Oil shale industry

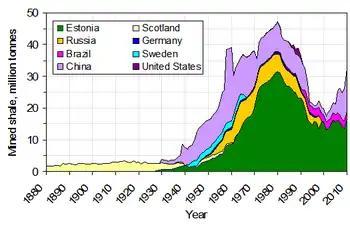
Production of oil shale in millions of metric tons, from 1880 to 2010. Source: Pierre Allix, Alan K. Burnham.

Oil shale has been used since ancient times. Modern industrial oil shale mining began in 1837 at the Autun mines in France, followed by Britain, Germany and several other countries. The oil shale industry started growing just before World War I because of the mass production of automobiles and trucks and the supposed shortage of gasoline for transportation needs. In 1924, the Tallinn Power Plant was the first power plant in the world to switch to oil shale firing.